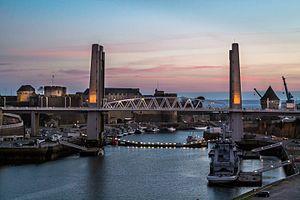
Coucher de soleil sur la Penfeld, le château, le pont et la tour Tanguy vu depuis les Ateliers des Capucins en janvier 2017.
En raison de sa géographie, la ville de Brest compte de nombreux ponts.